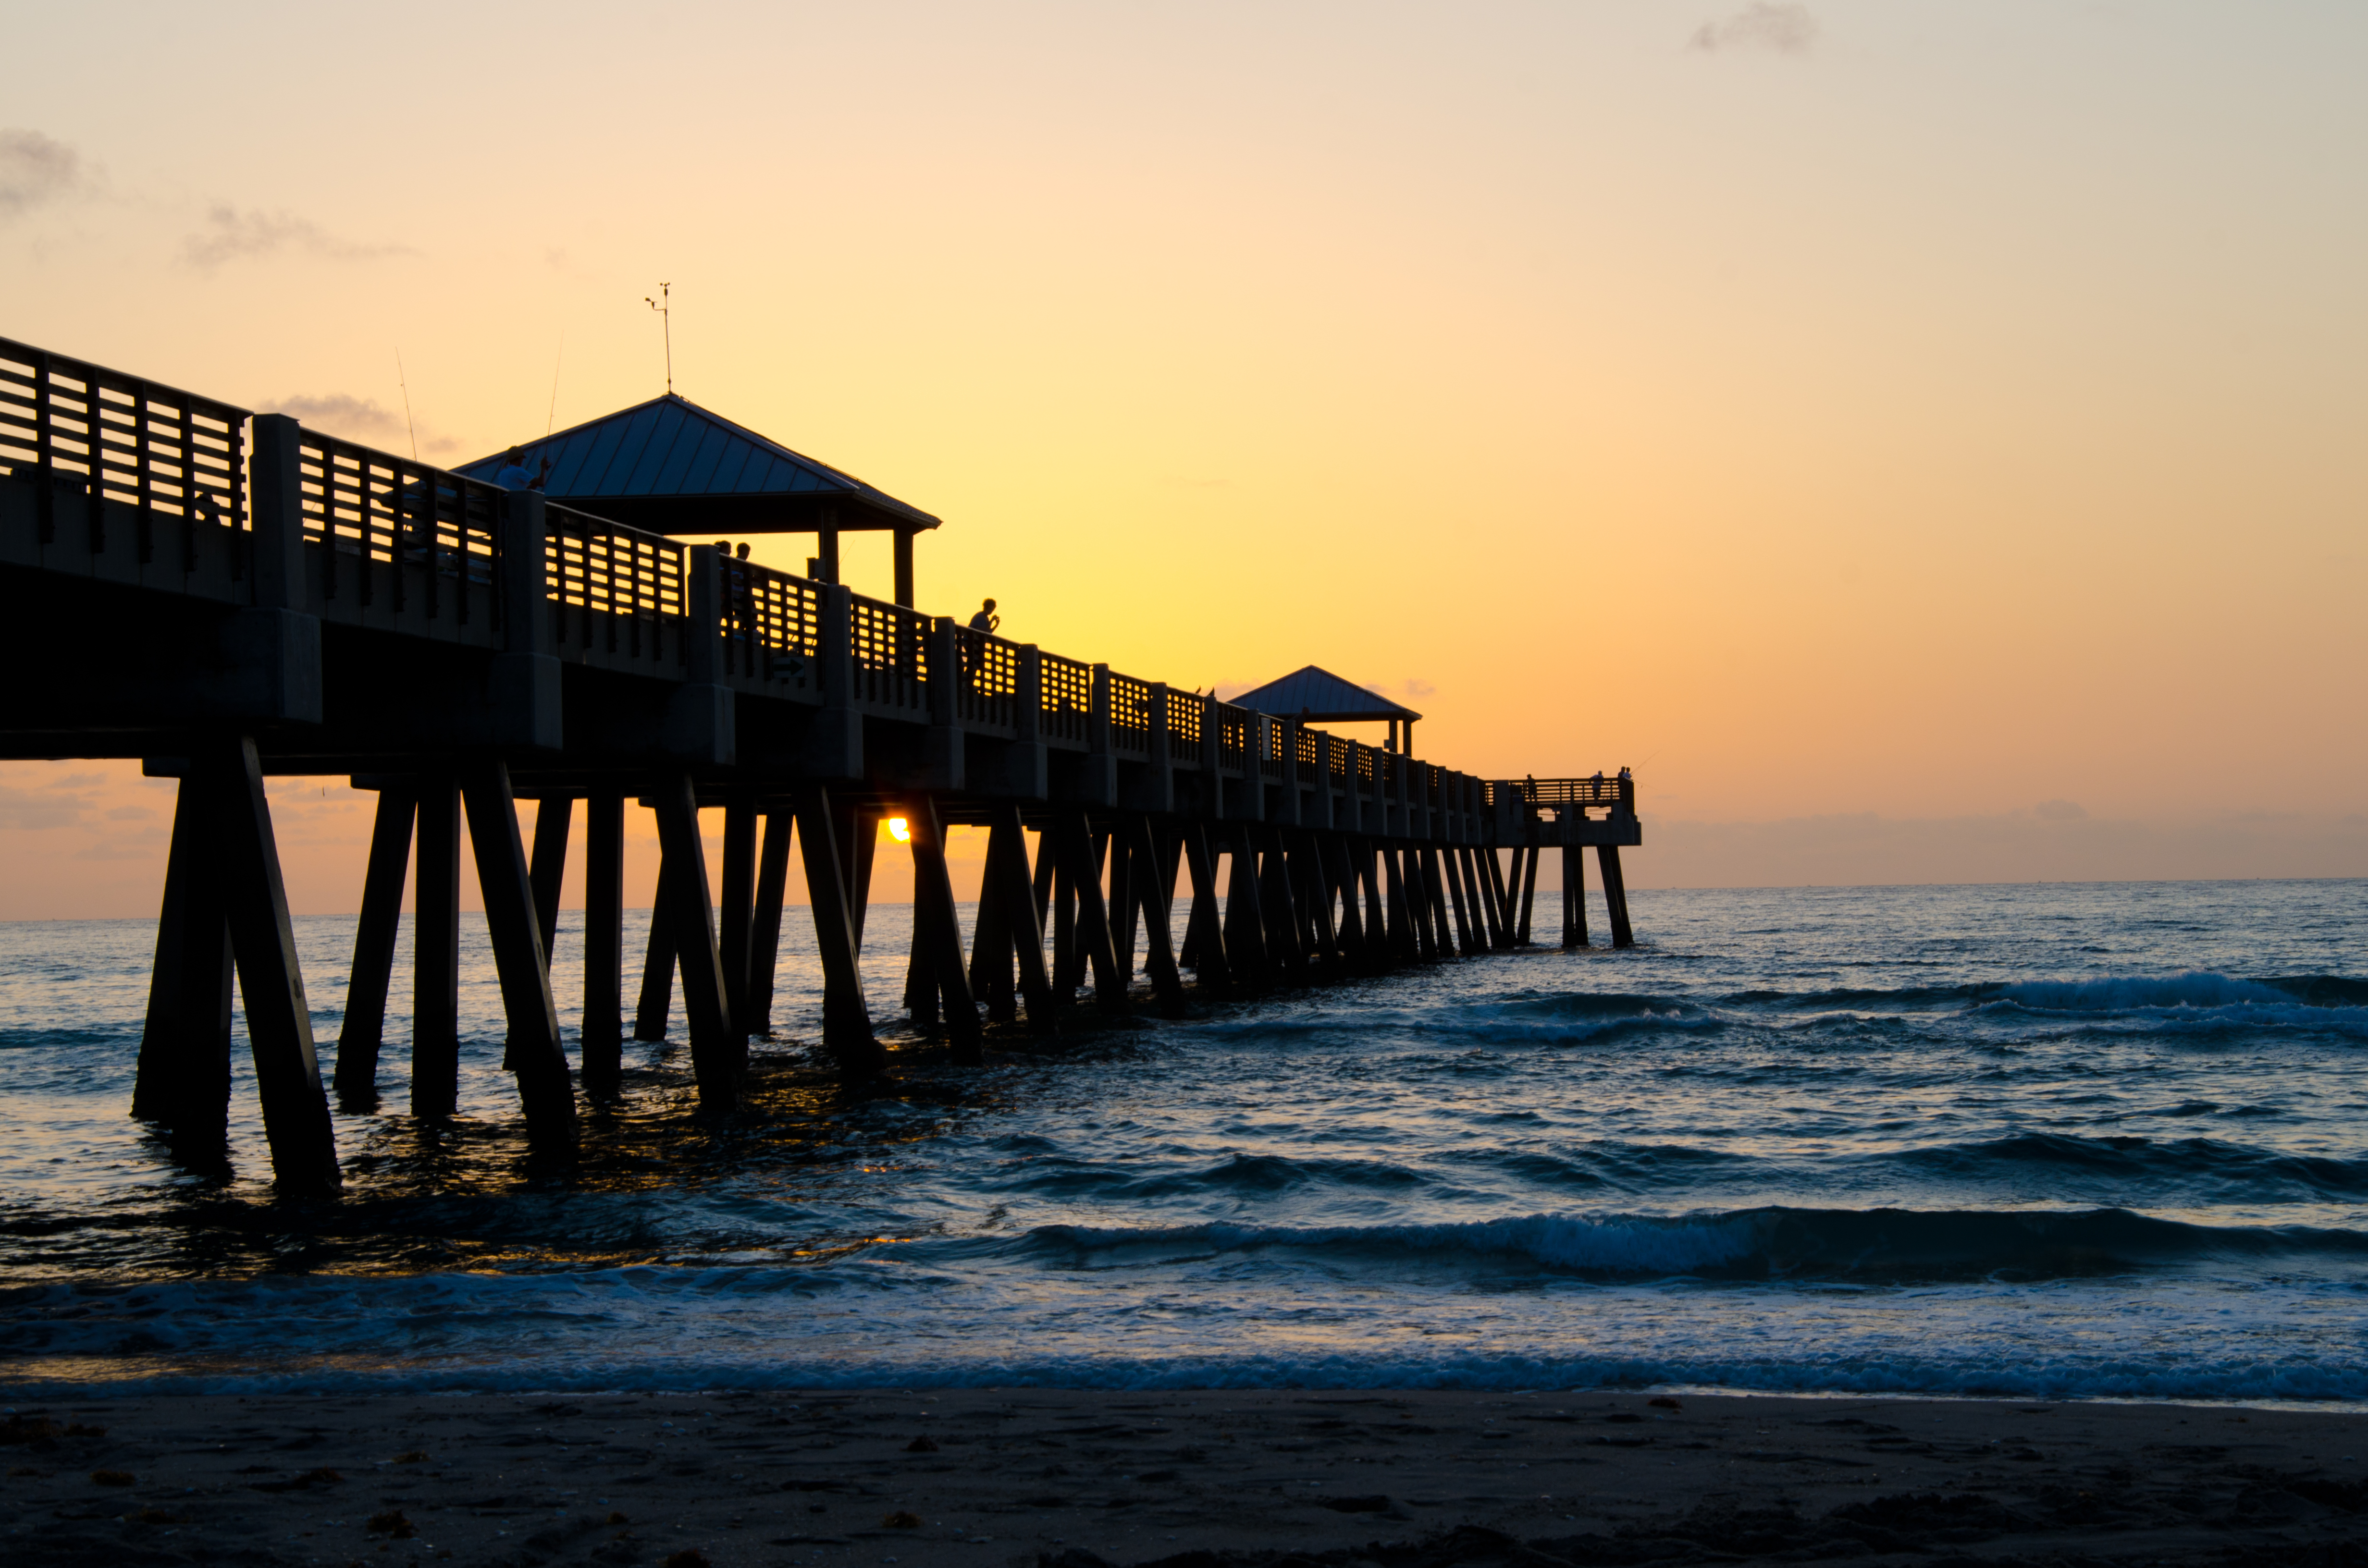
Juno Pier, florida, pier, sunrise, ocean, sea, beach, waves, fishing, horizon, sunset, sky, shore, wave, dusk, morning, evening, coast, calm, dawn, sun, water, sunlight, fixed link